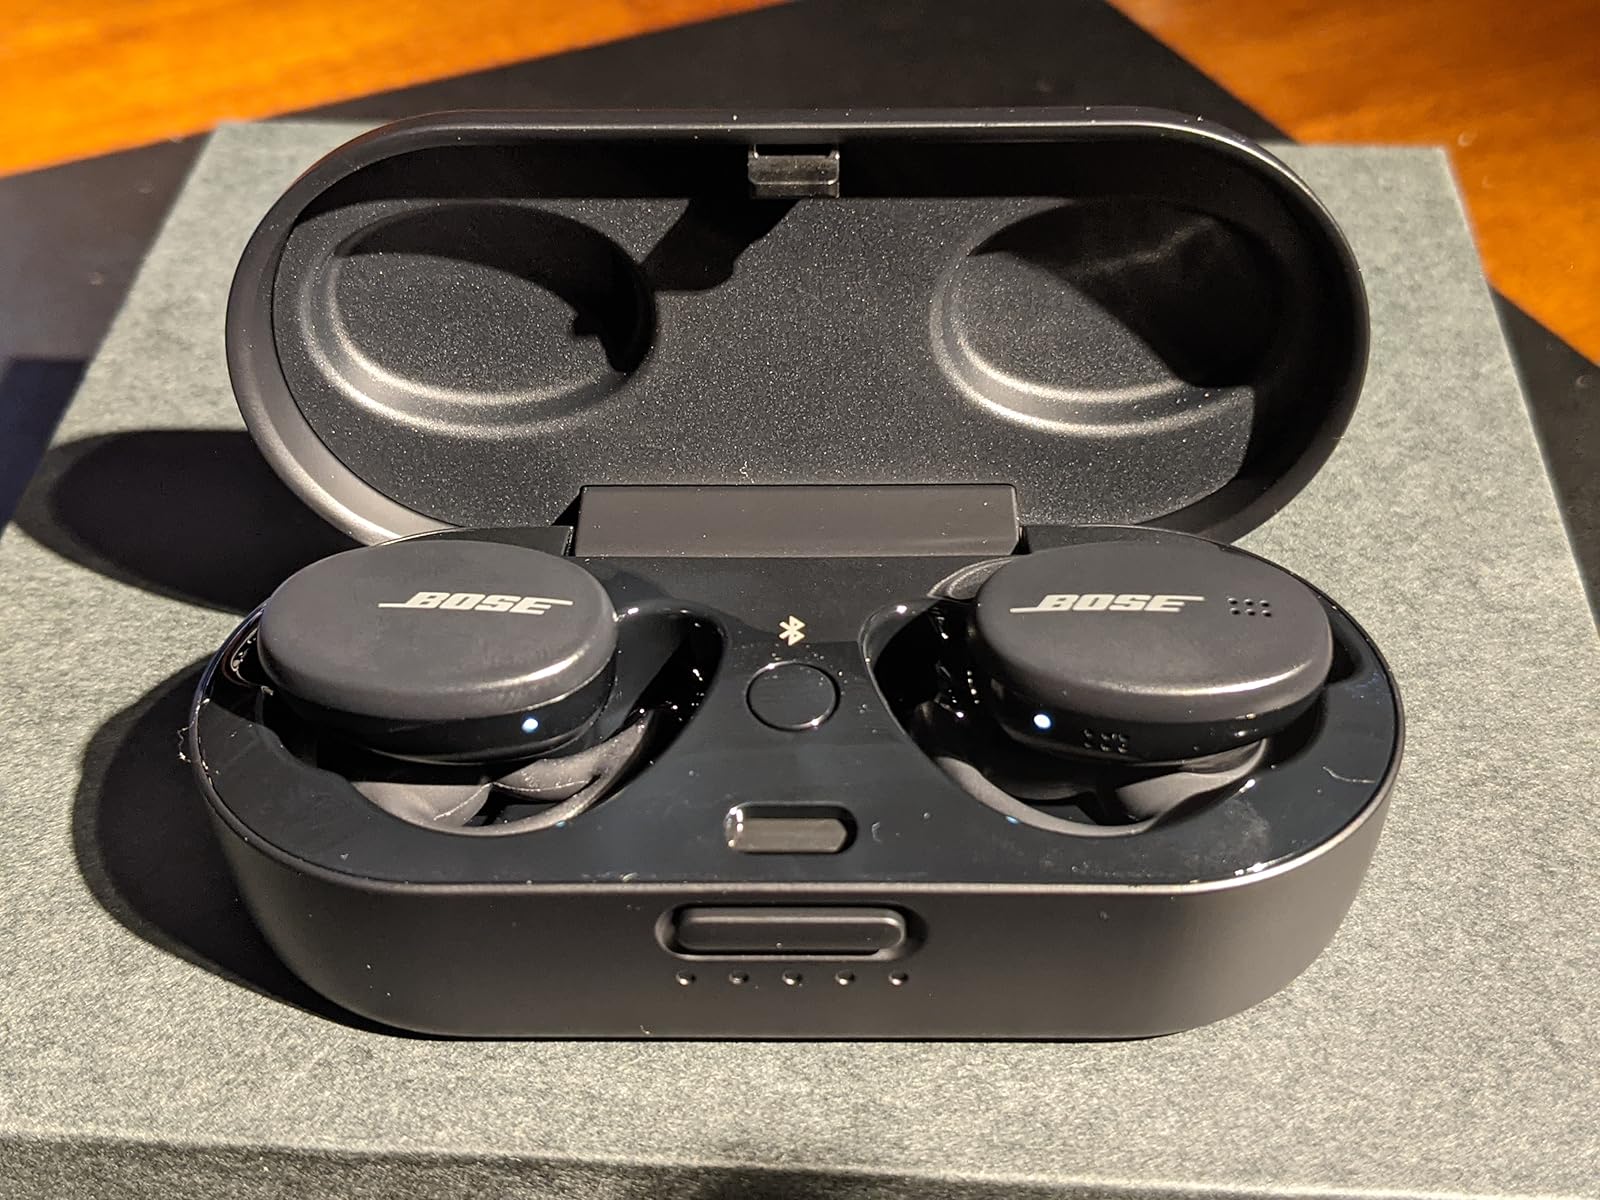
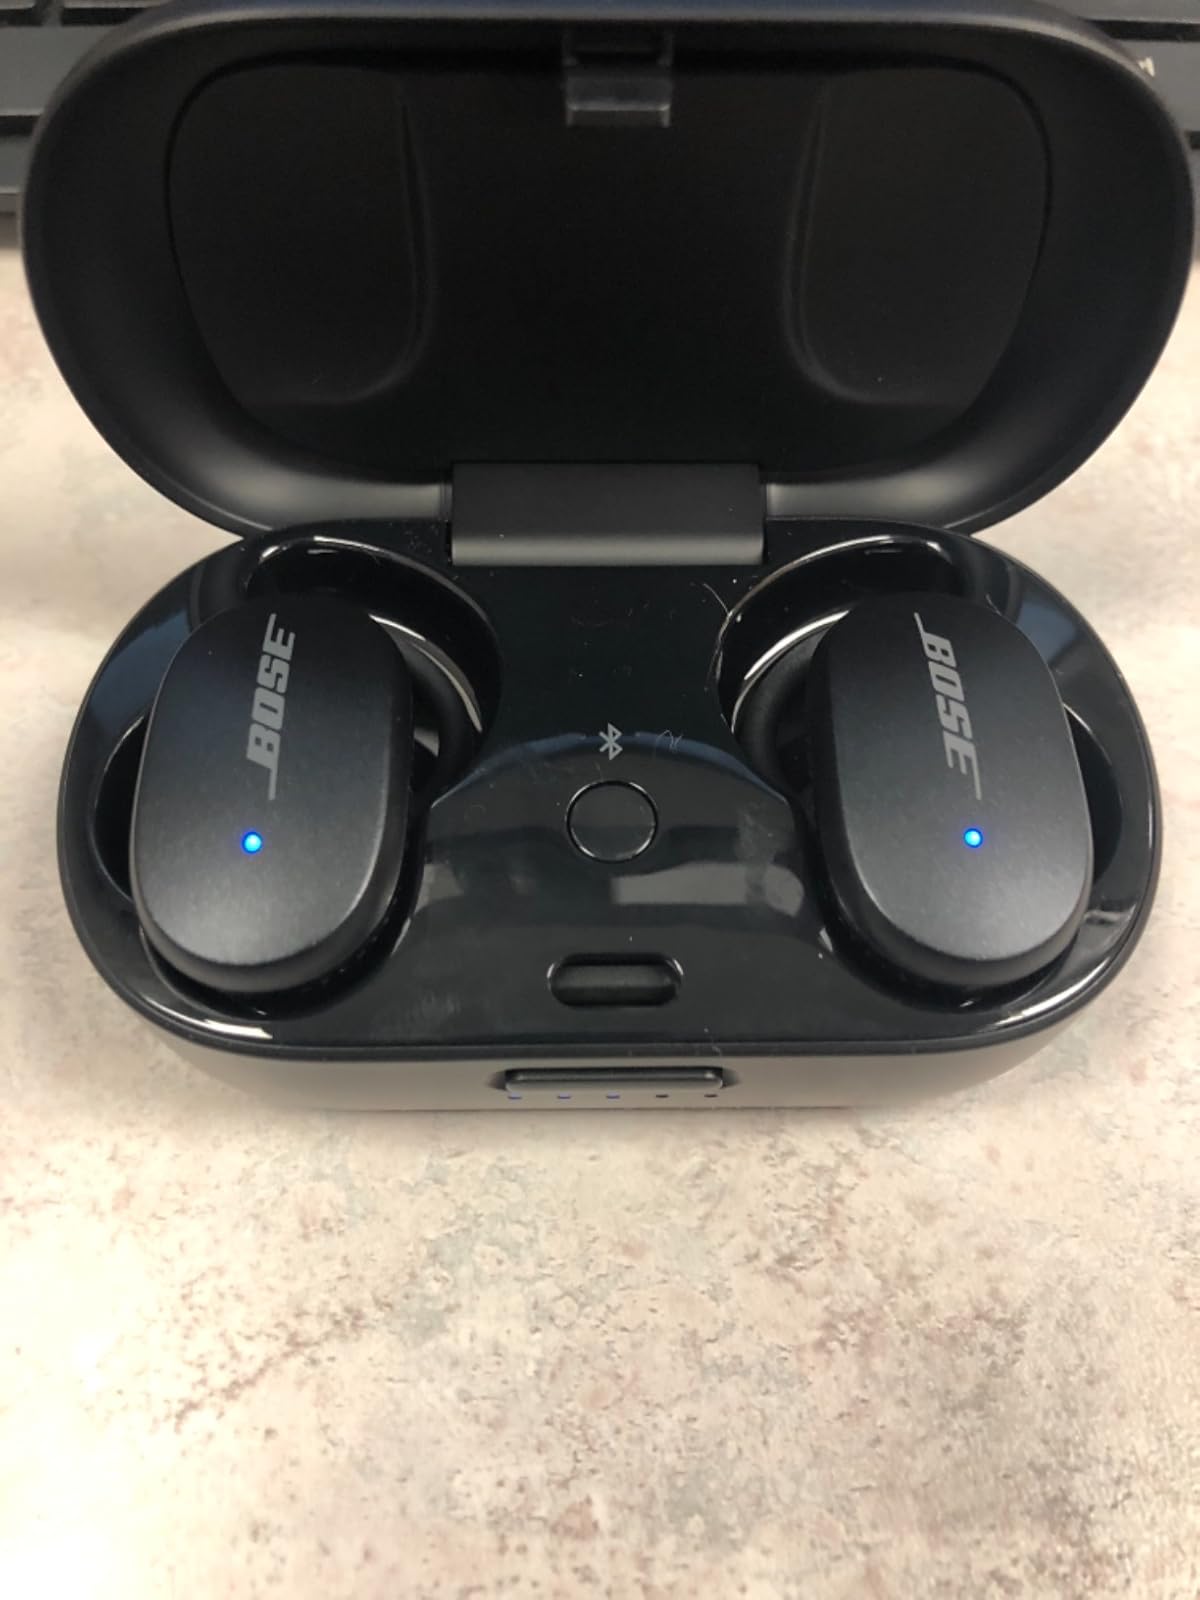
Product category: earbuds
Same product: no